Natural environment

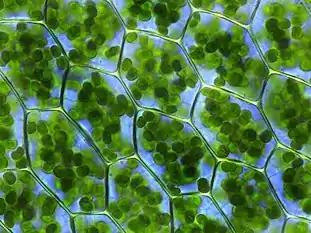
Chloroplasts conduct photosynthesis and are found in plant cells and other eukaryotic organisms. These are chloroplasts visible in the cells of "Plagiomnium affine" — many-fruited thyme-moss.

The human ecosystem concept is then grounded in the deconstruction of the human/nature dichotomy, and the emergent premise that all species are ecologically integrated with each other, as well as with the abiotic constituents of their biotope.